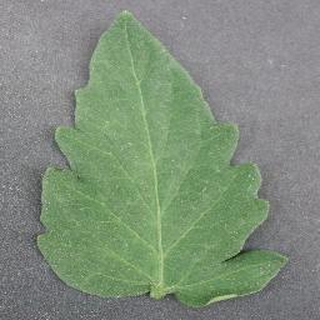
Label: healthy_tomato